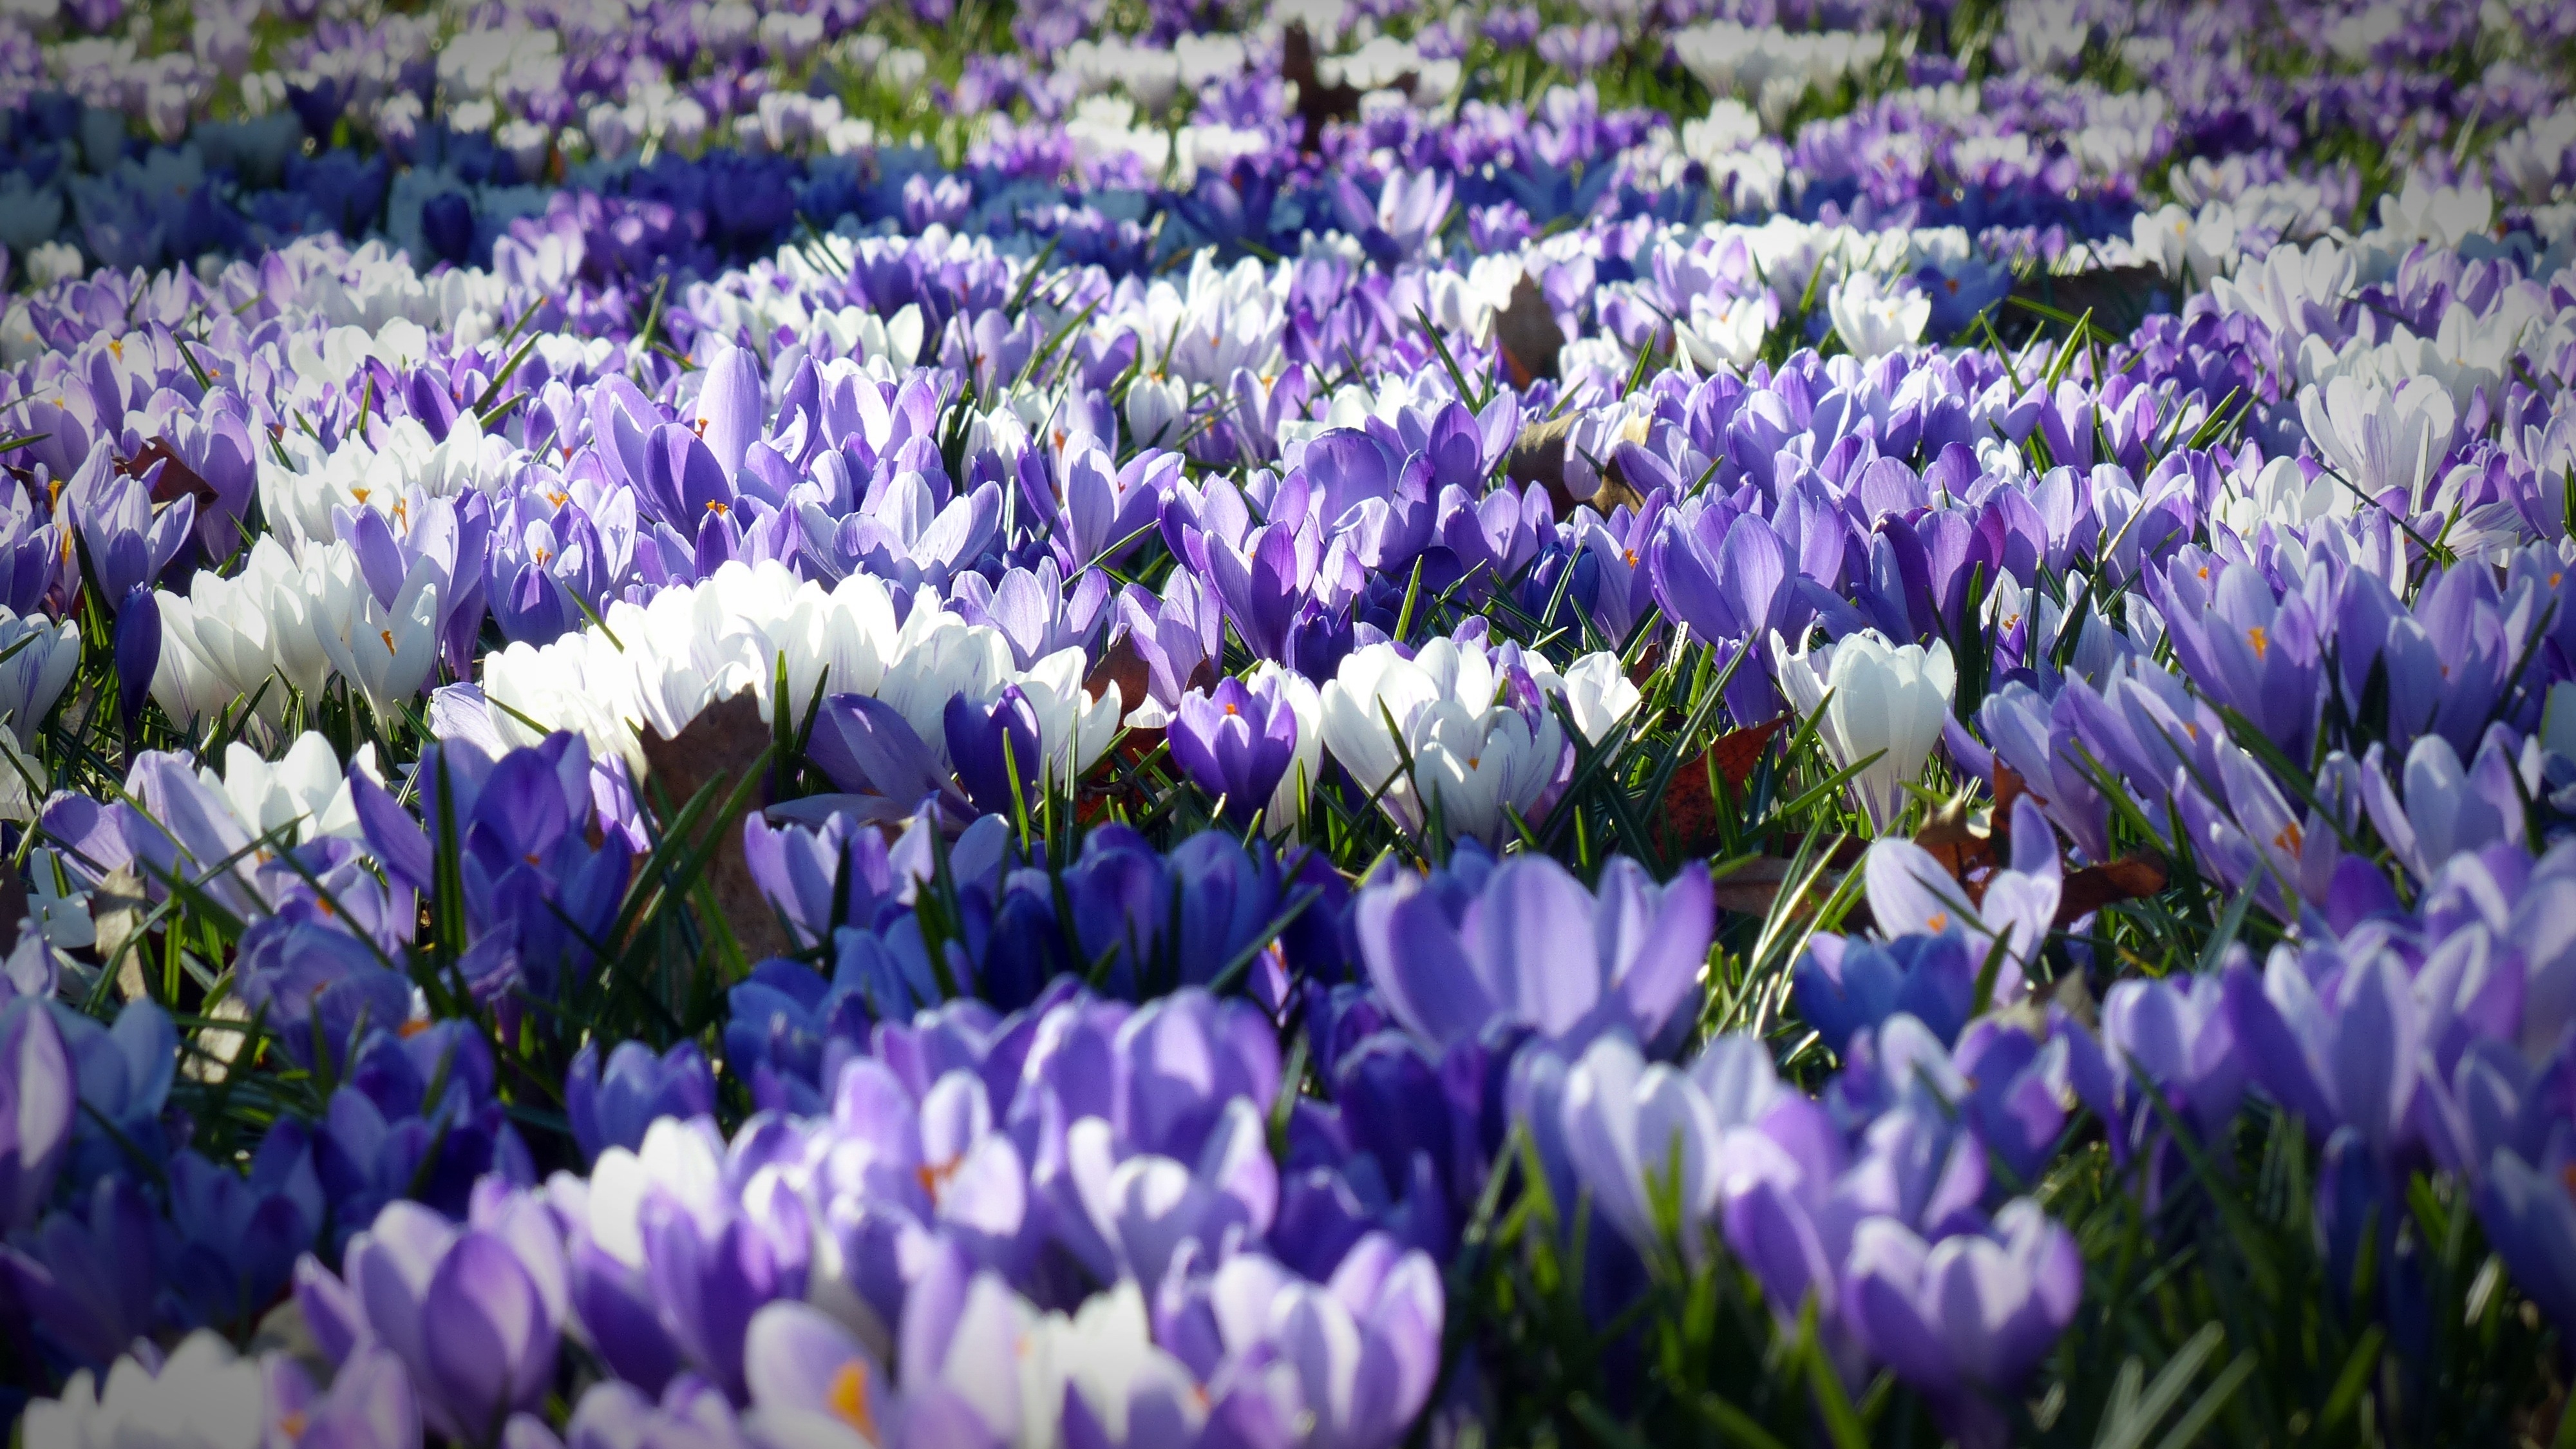
nature, plant, flower, spring, garden, flowers, crocus, spring flower, flowering plant, sea of flowers, early left awake, land plant, iris family